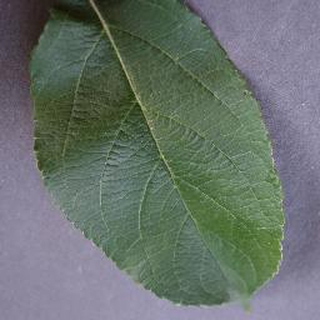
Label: healthy_apple